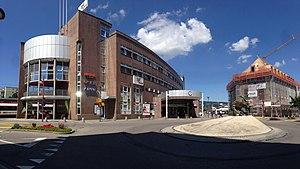
La gare de Bulle est une gare ferroviaire situé sur le territoire de la commune suisse de Bulle, dans le canton de Fribourg.
Bulle est une localité et une commune suisse du canton de Fribourg, chef-lieu du district de la Gruyère. Elle se place au deuxième rang des villes les plus peuplées du canton après Fribourg.